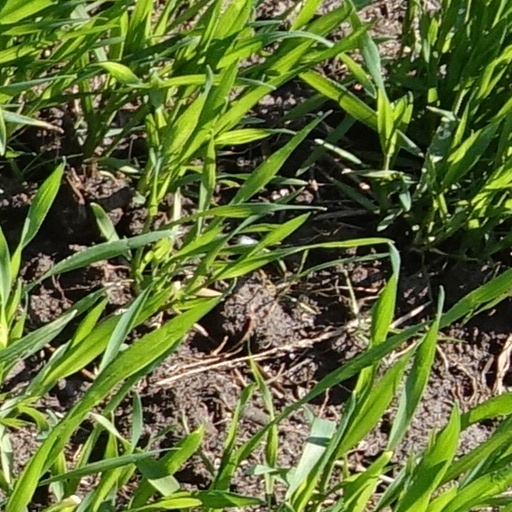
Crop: wheat